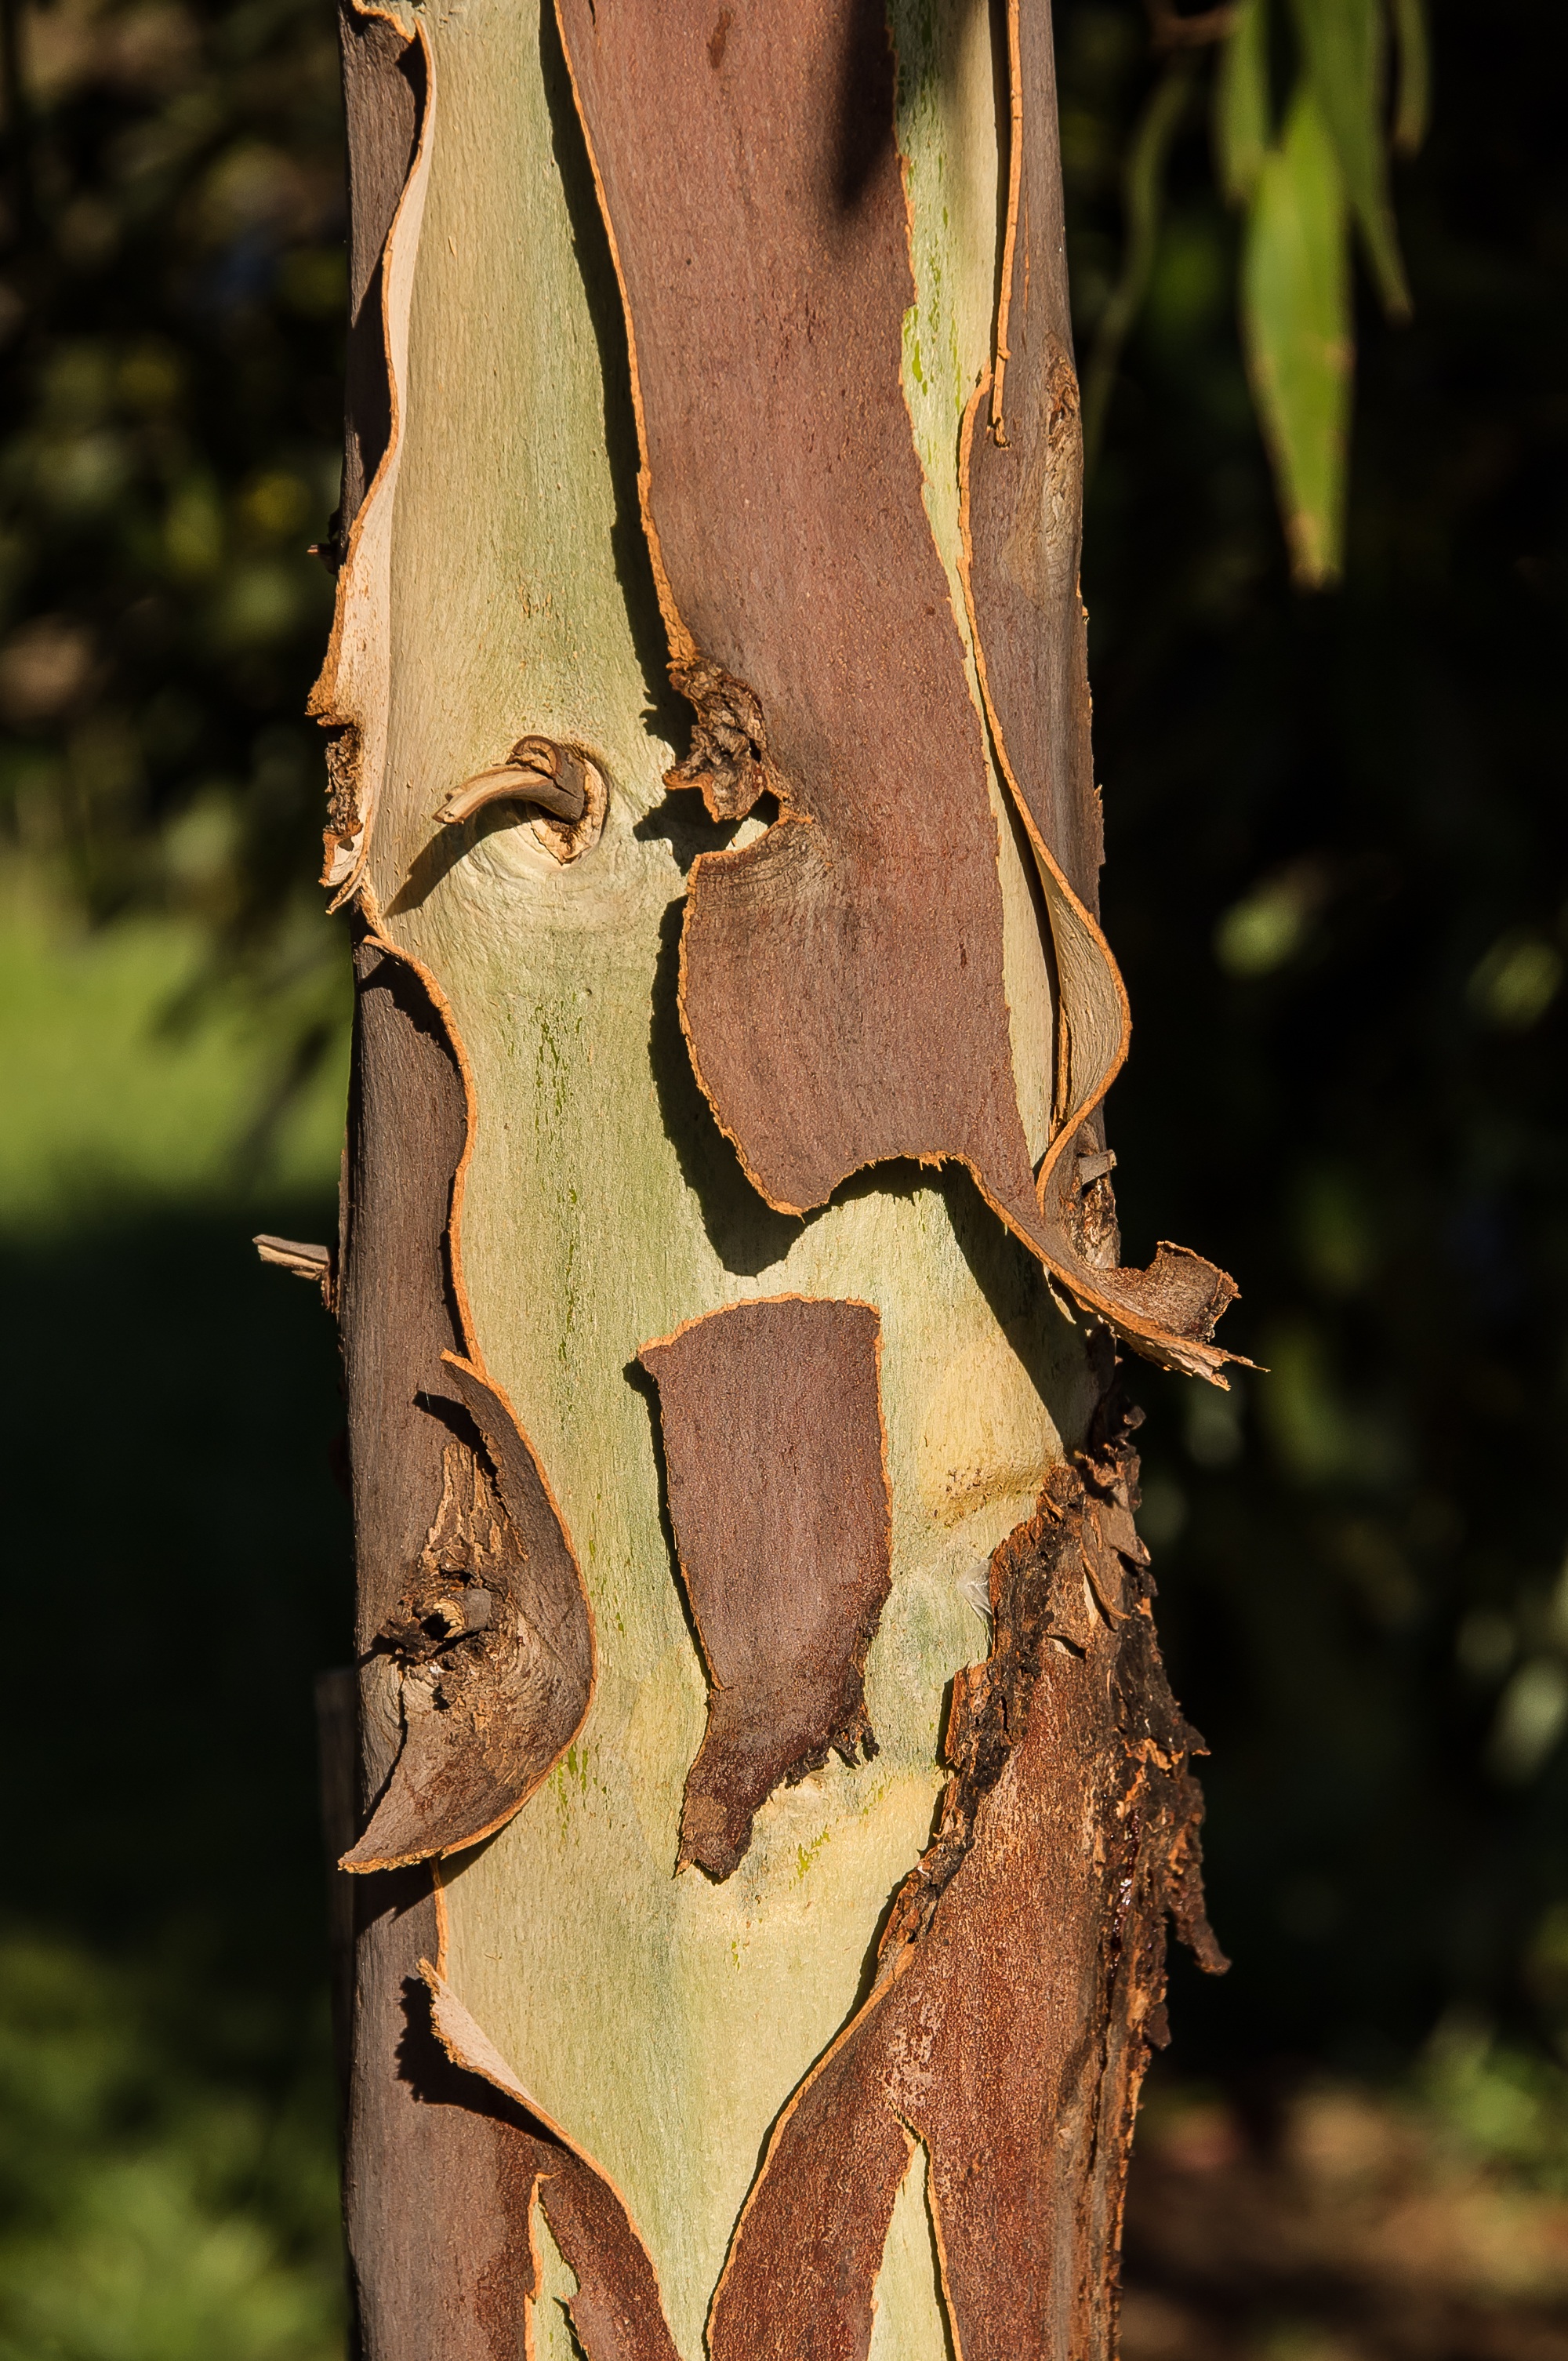
tree, branch, plant, wood, texture, leaf, flower, trunk, bark, green, produce, autumn, brown, botany, flora, australia, native, peeling, gum tree, eucalypt, plant stem, woody plant